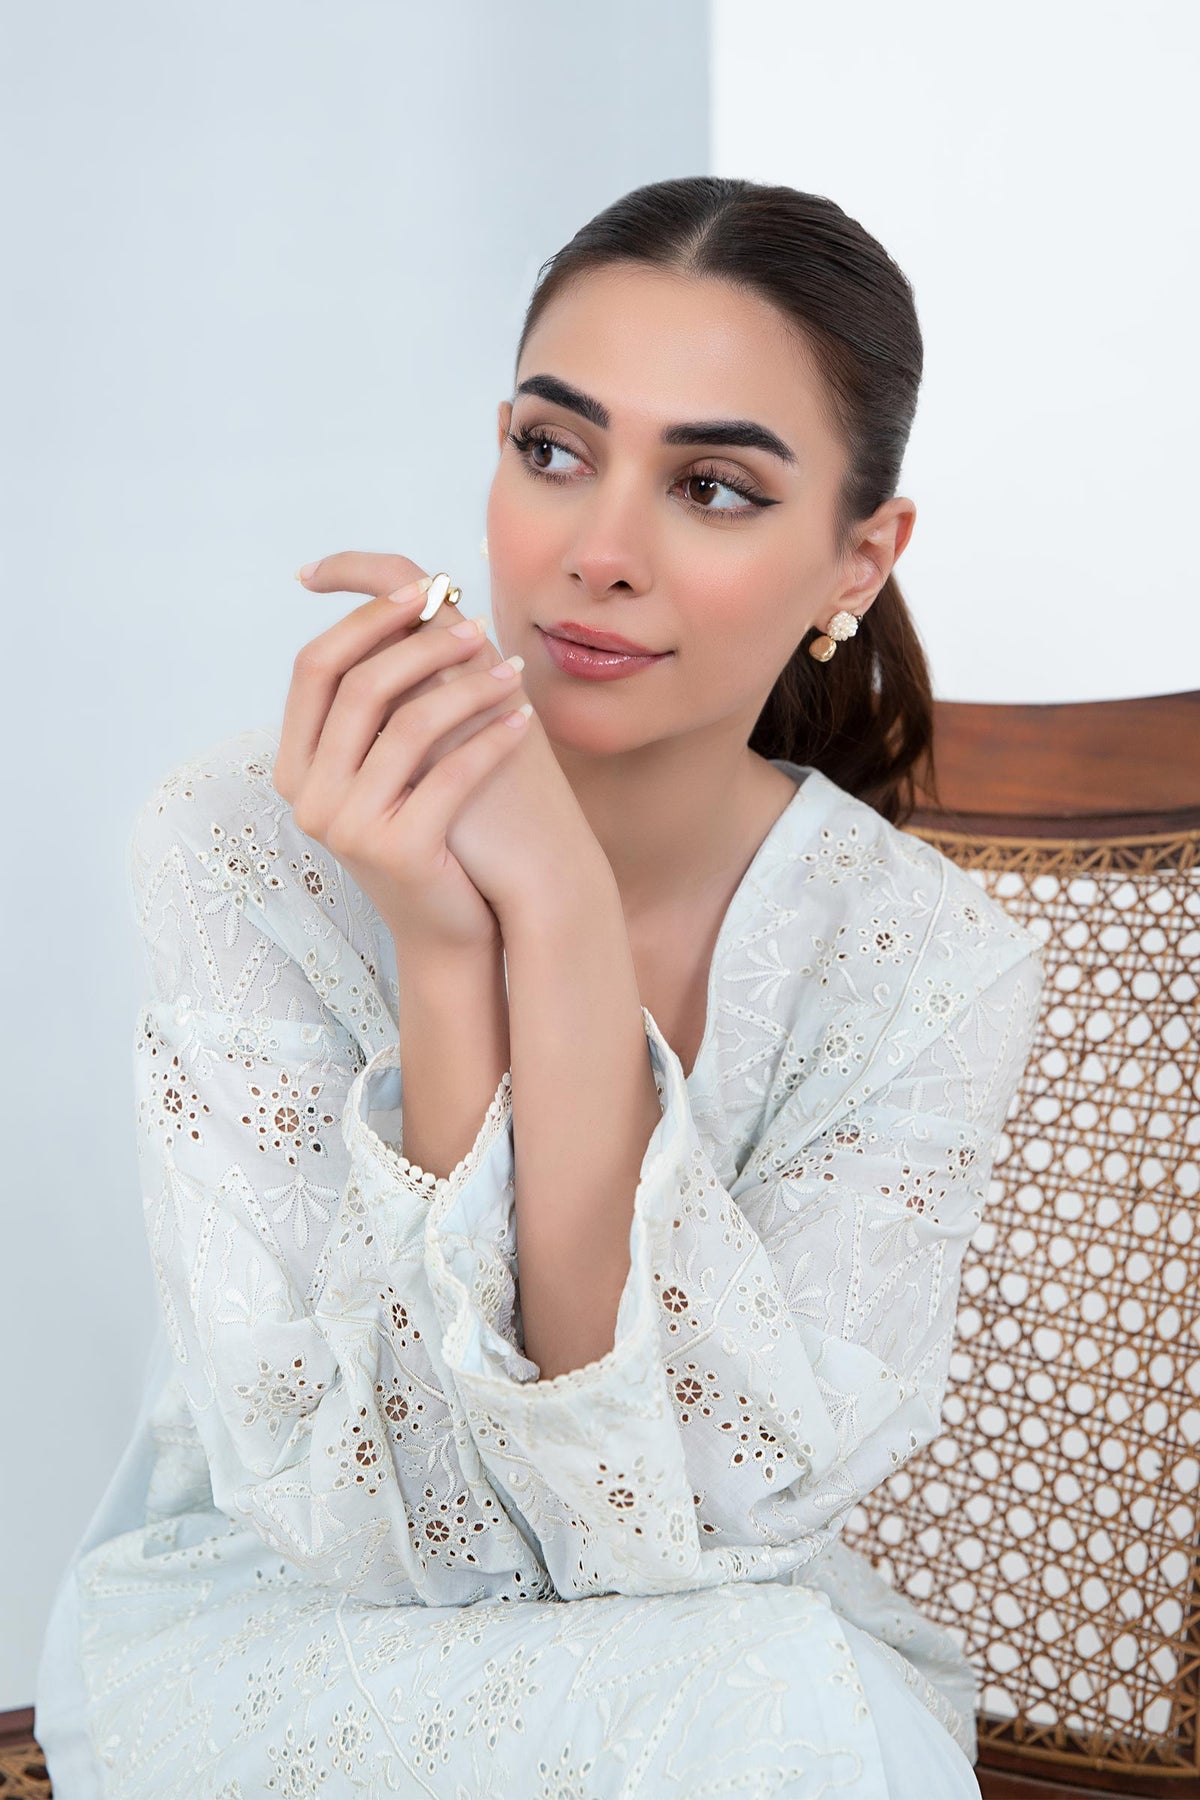
blue kashmir embroidered lace tunic